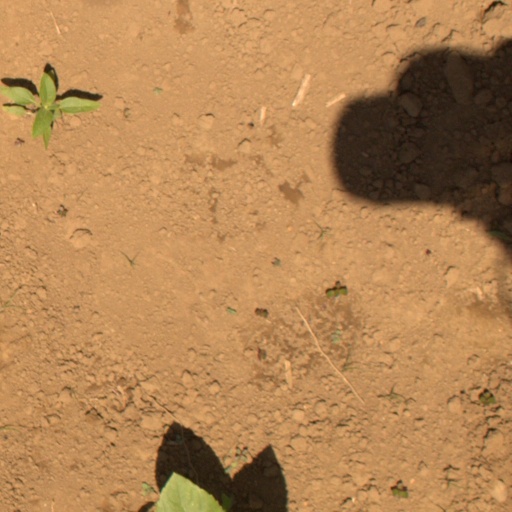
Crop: Jerusalem artichoke